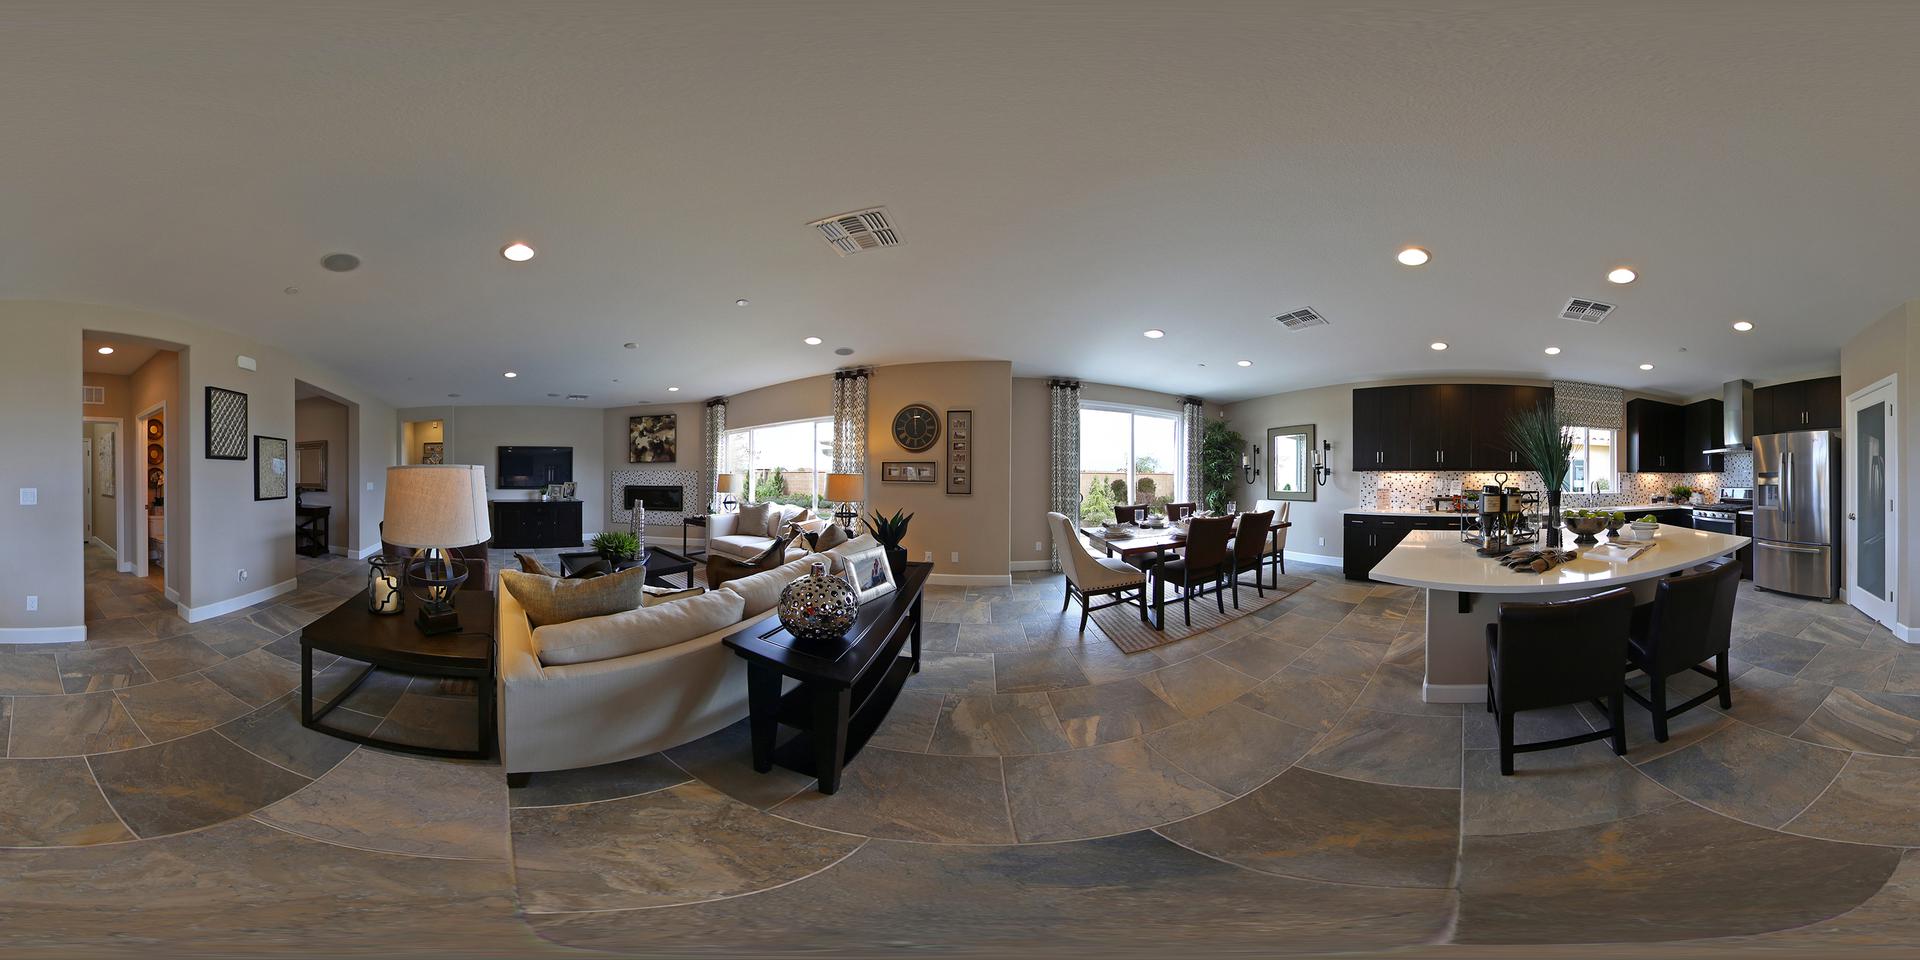
Referred object: Clock next to the curtain

Referred object: the armchair opposite the TV